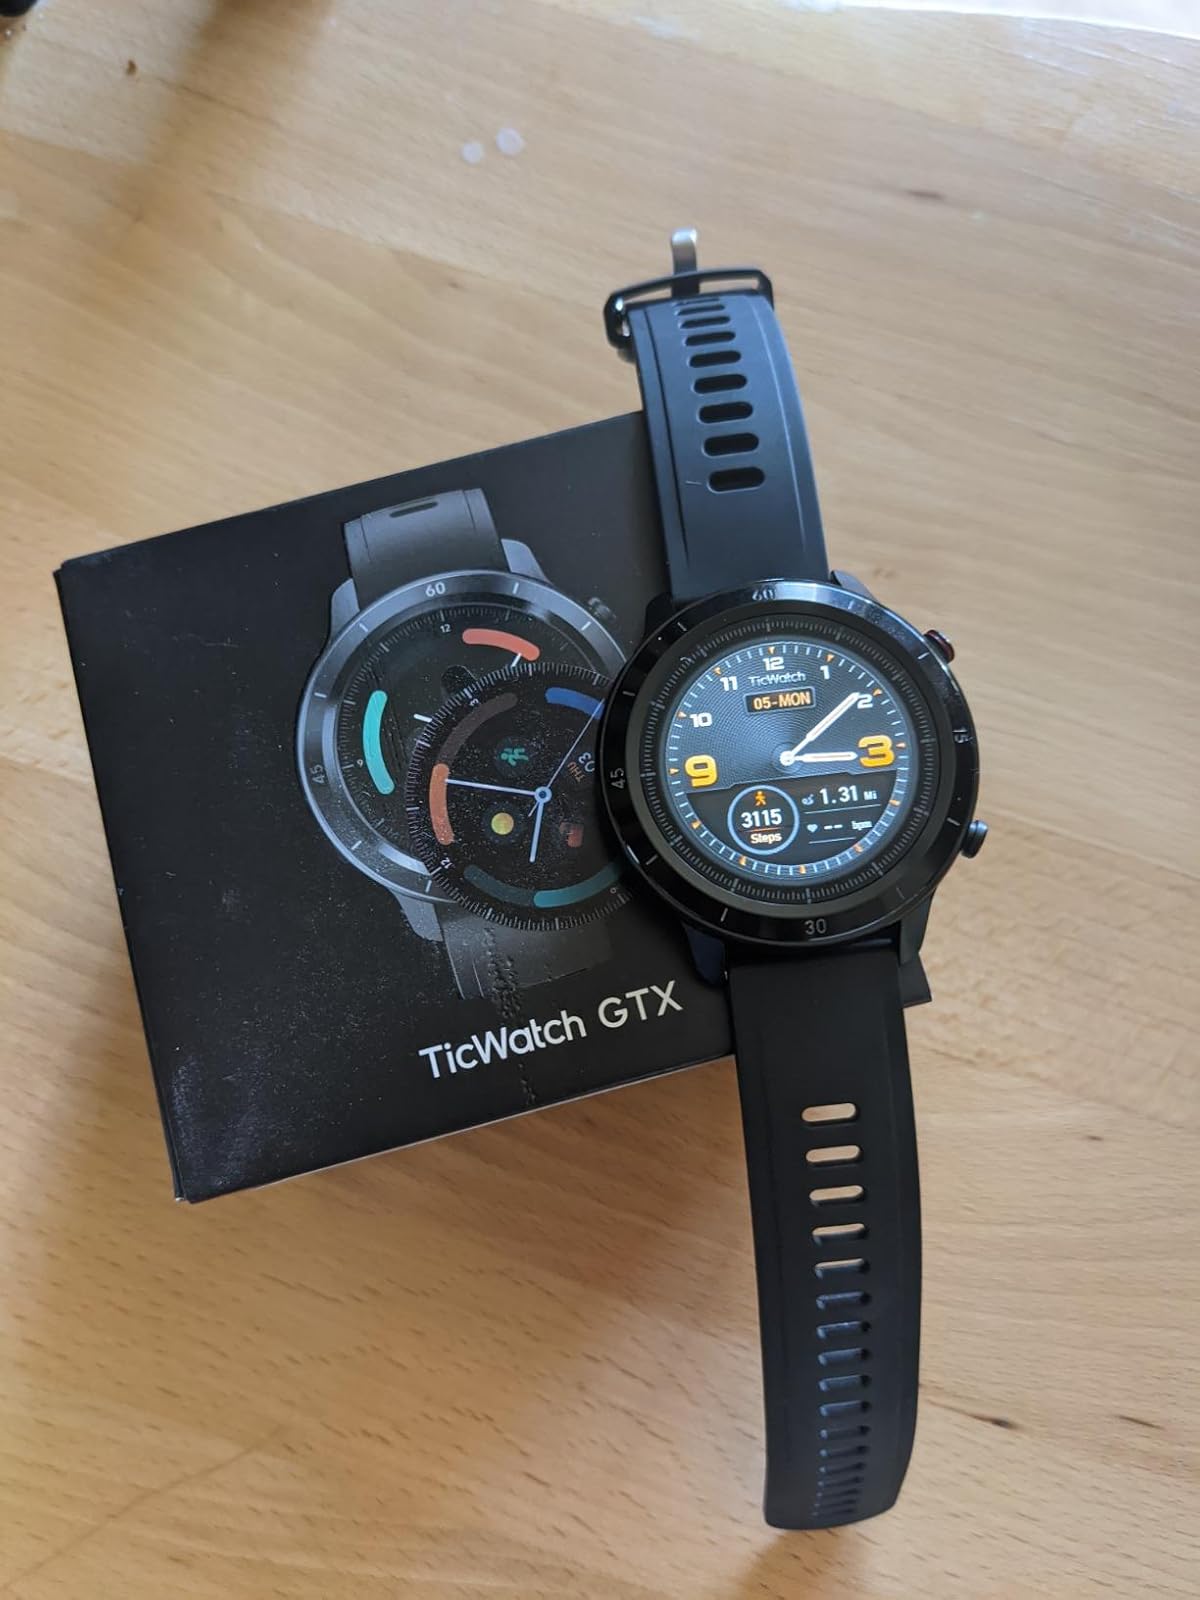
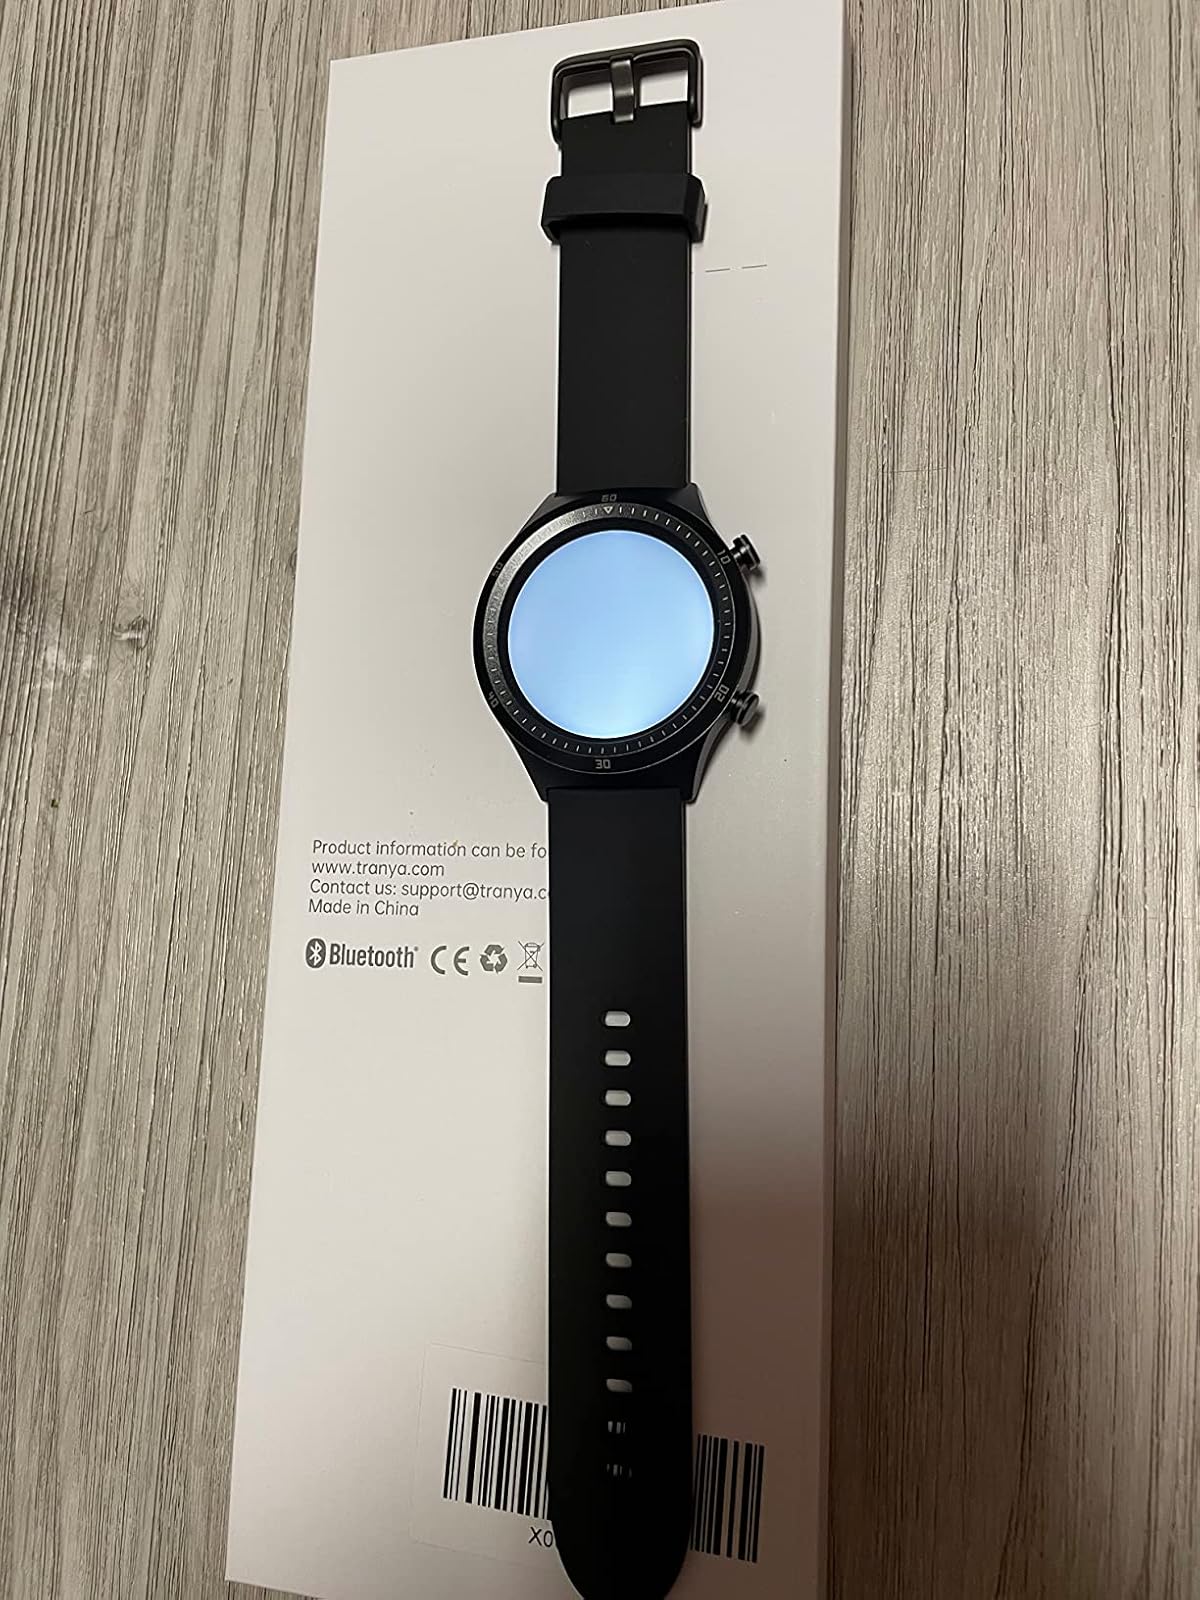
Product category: smartwatch
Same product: no